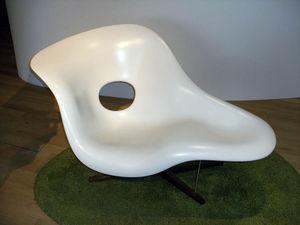
La Chaise est un objet du design industriel créé en 1948 par le couple américain Charles et Ray Eames. La Chaise rappelle la forme d'une chaise longue.
Une chaise longue est généralement un fauteuil garni de tissu d'ameublement qui est assez long pour supporter les jambes de l’usager. L’expression « chaise longue » est aussi utilisée dans les pays anglo-saxons. Cependant on peut entendre « chaise lounge » en Amérique du Nord. Ce terme résulte de l’assemblage du mot français « chaise » et du mot anglais « lounge ».